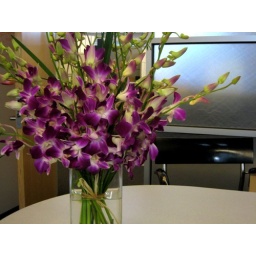
flowers in my office